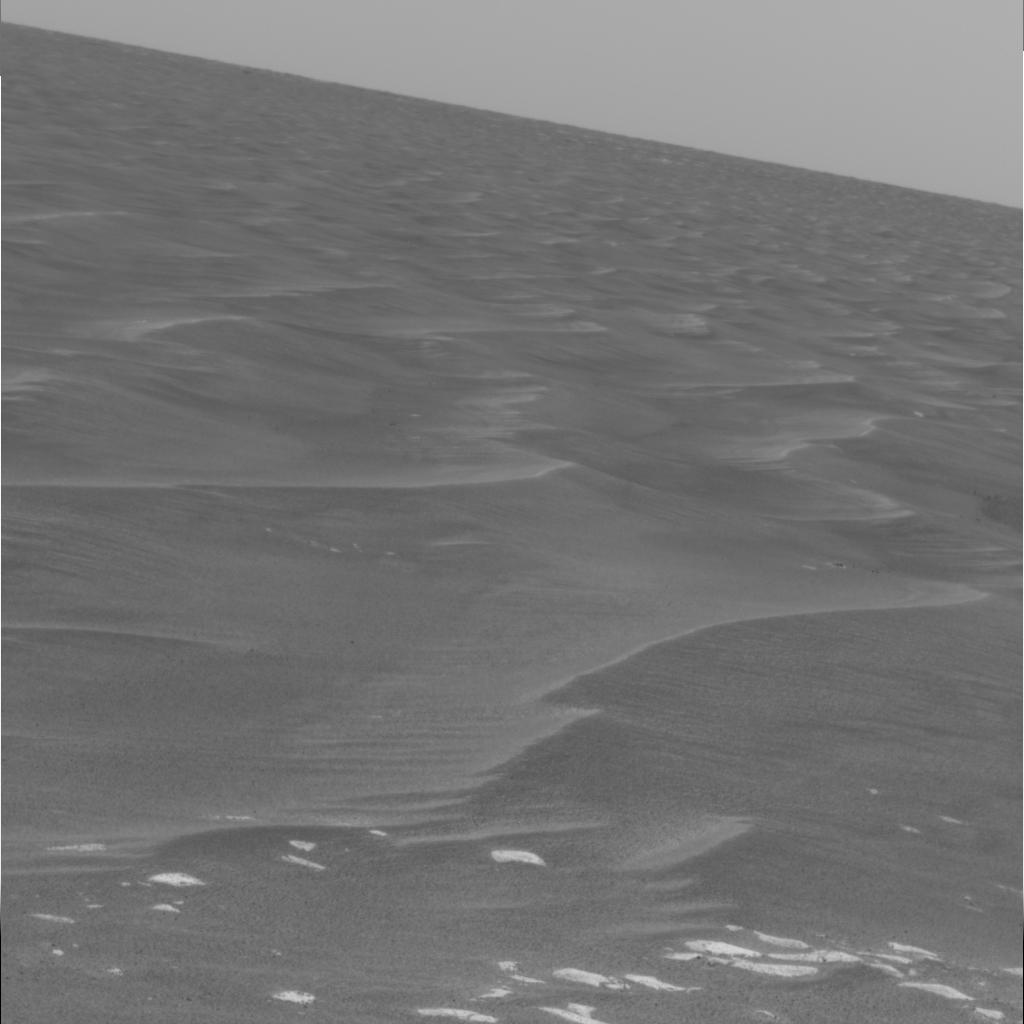
Surface features visible: Rock Outcrops, Bright Soil, Soil, Distant Vista, Sky